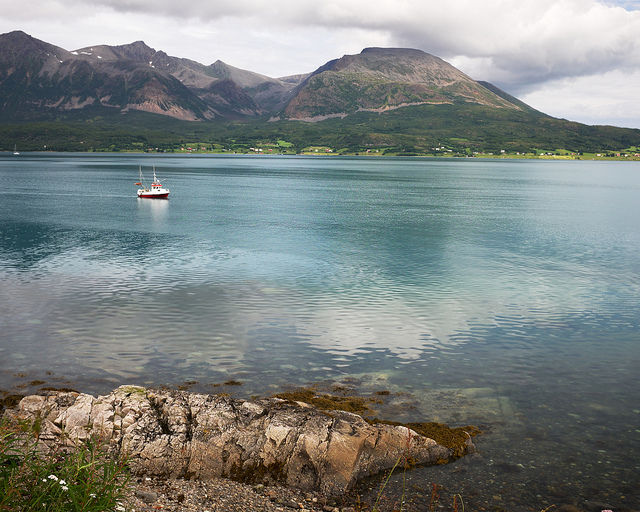
A boat sailing on a massive lake surrounded by mountains.

A tiny boat is out on clear blue water with vast mountains and green land.

A boat on a calm body of water.

Small boat sailing alongside a rugged mountain terrain.